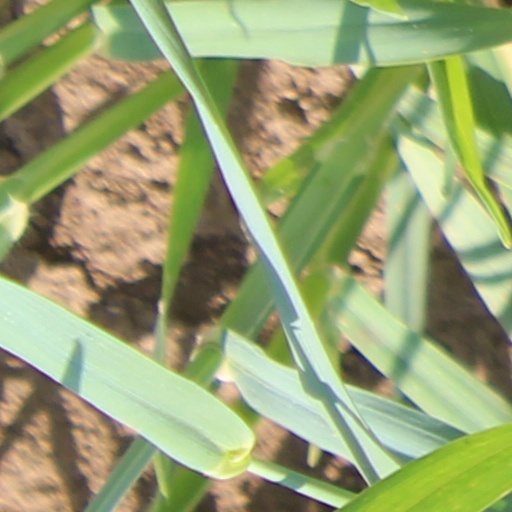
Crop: wheat